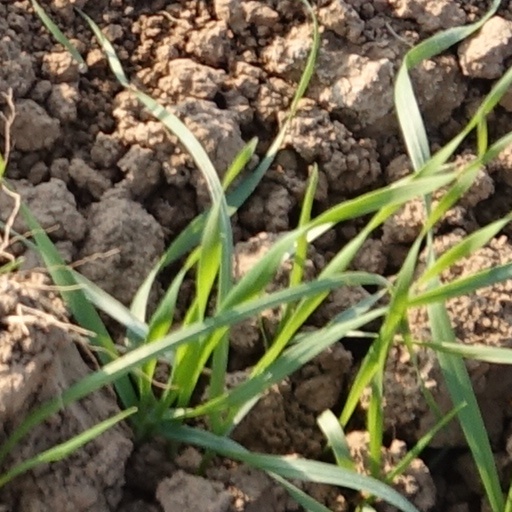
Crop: wheat